Pyaw Shwin Chin Wit Nyin

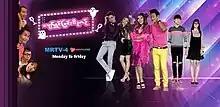
Poster

Pyaw Shwin Chin Wit Nyin is a 2018 Burmese comedy-horror television series. It aired on MRTV-4, from June 14 to July 12, 2018, on Mondays to Fridays at 19:00 for 21 episodes.